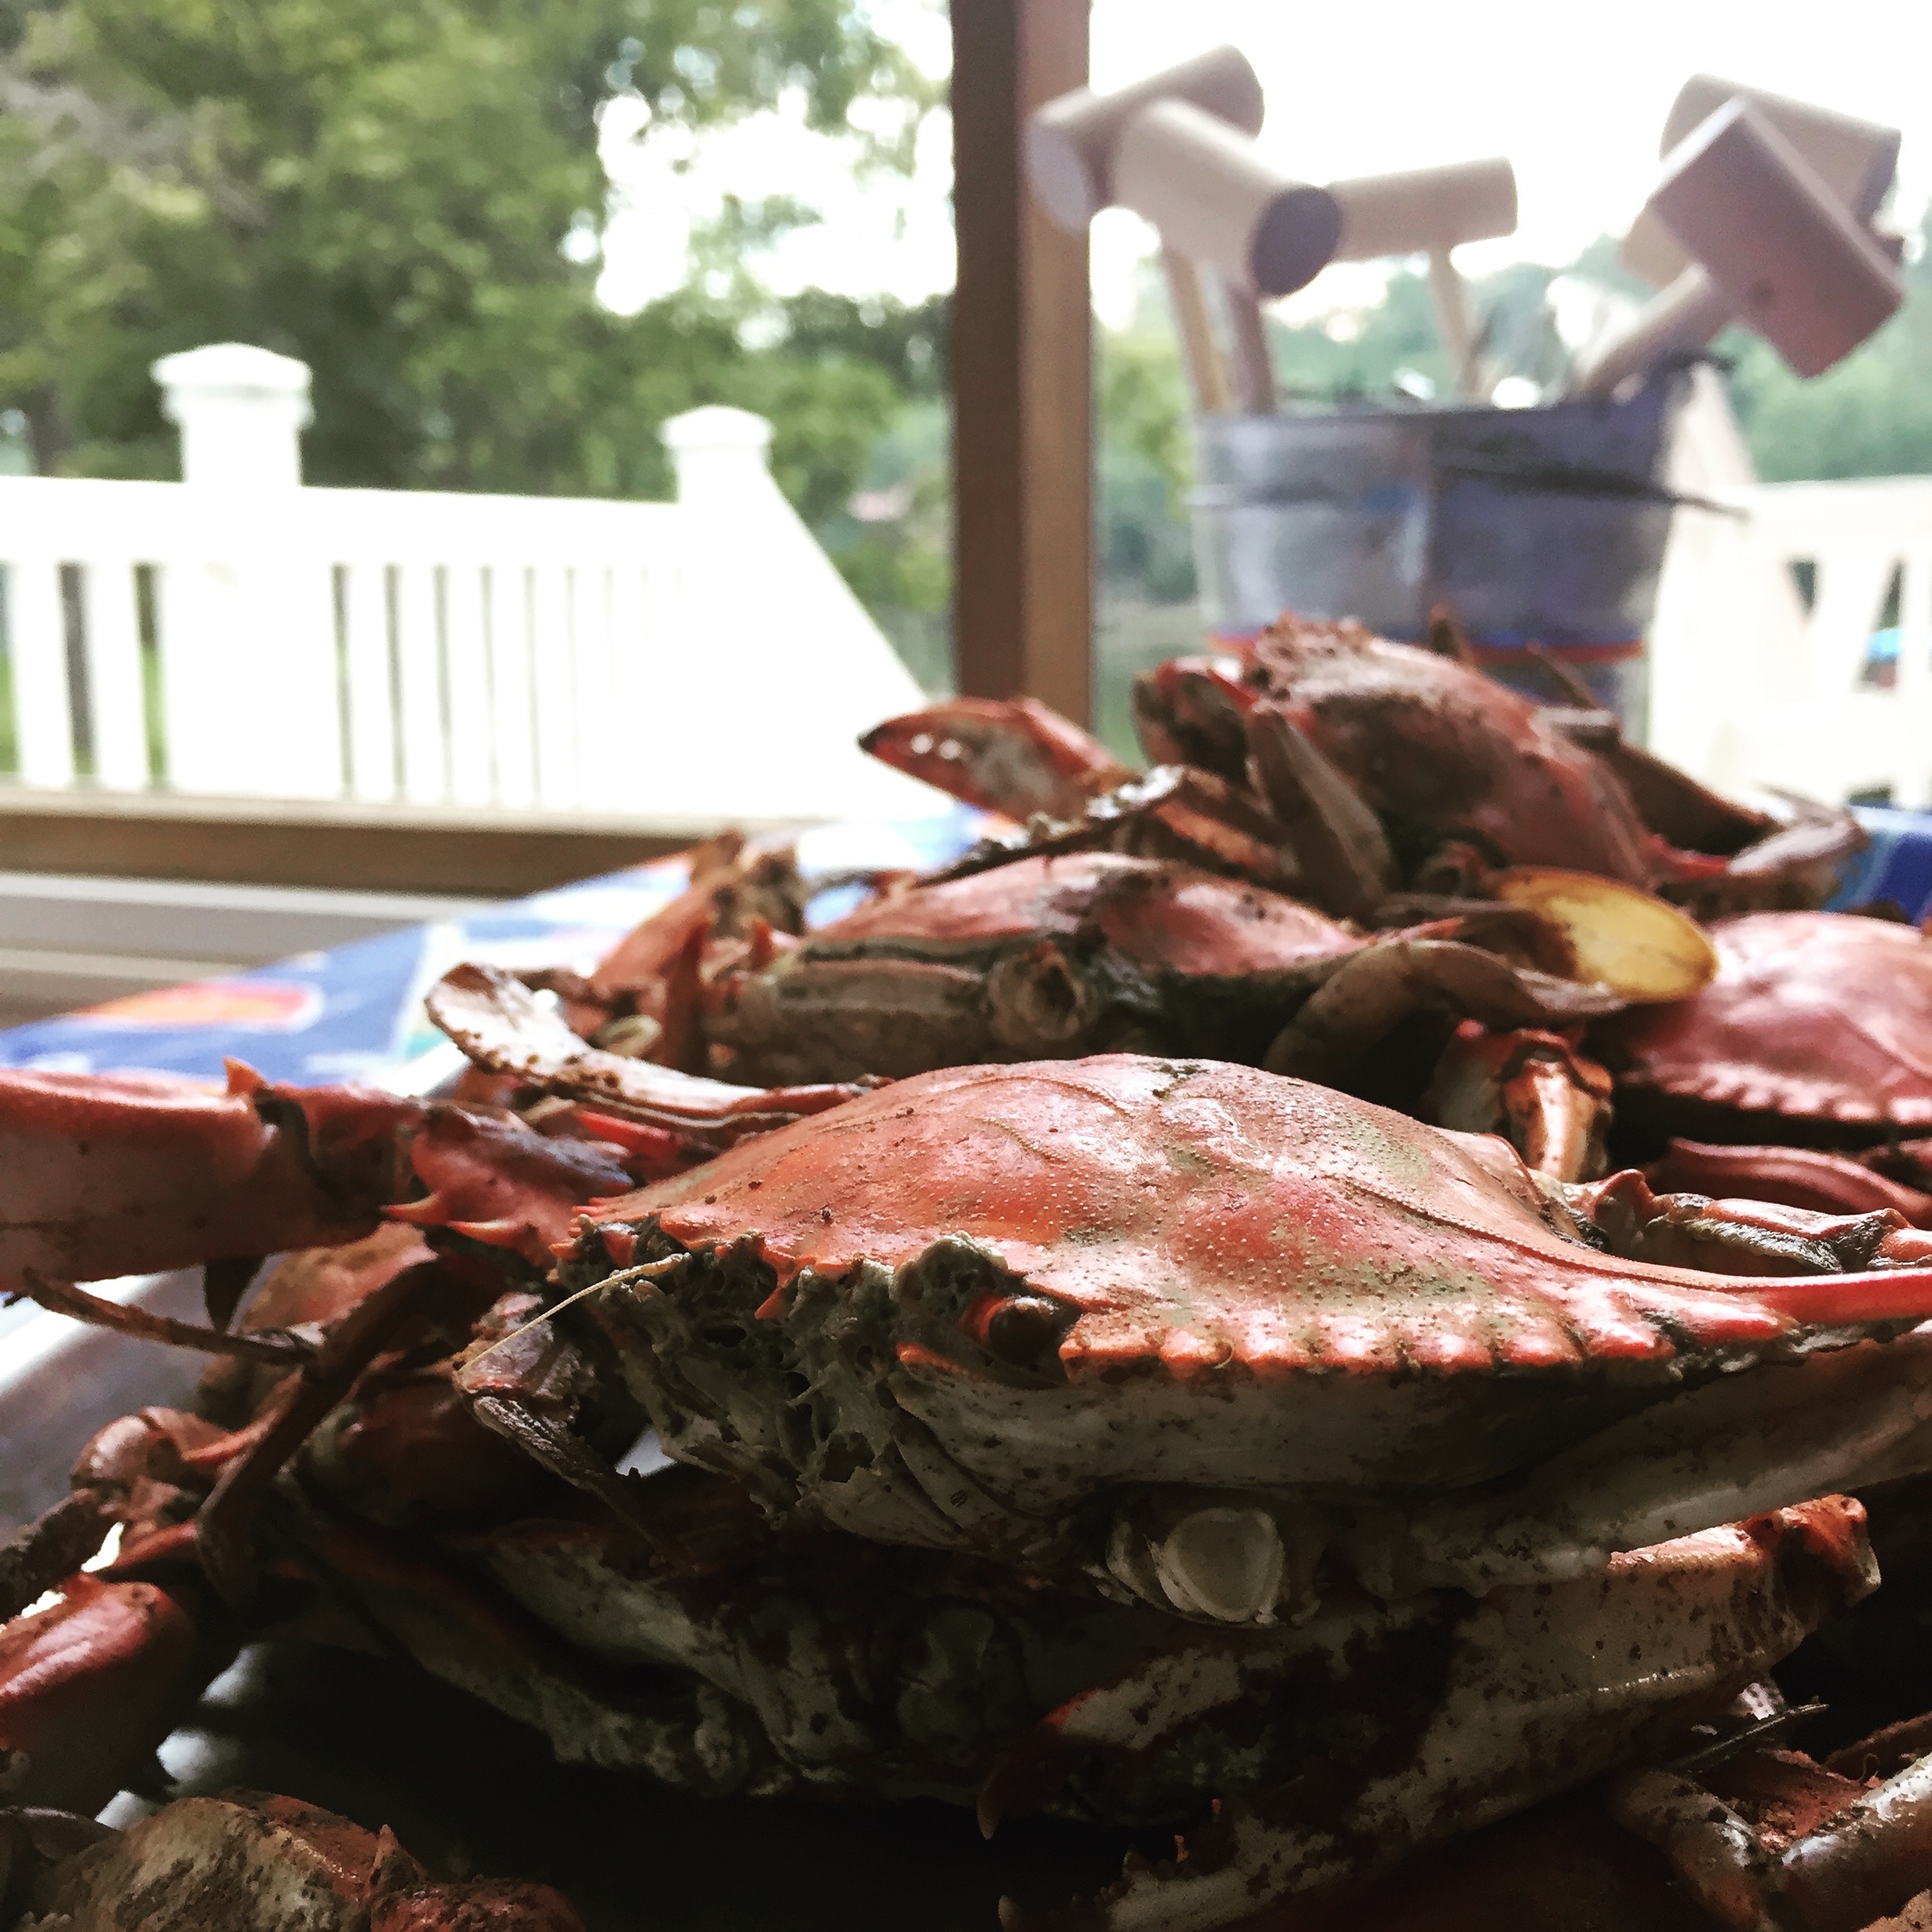
sea, nature, ocean, animal, dish, food, red, seafood, fish, meat, cuisine, crab, invertebrate, cooked, dinner, marine, chesapeake, delicacy, blue crab, chesapeake bay, decapoda, animal source foods, dungeness crab, crab picking